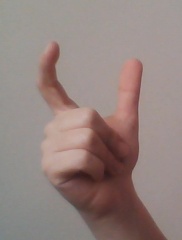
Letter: nun